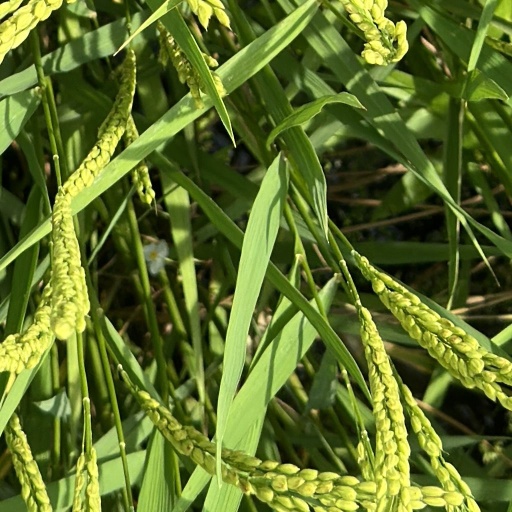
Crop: rice